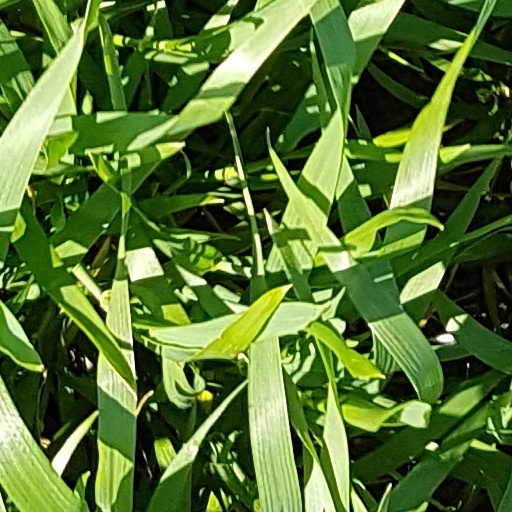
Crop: wheat